John Carlson (American football)

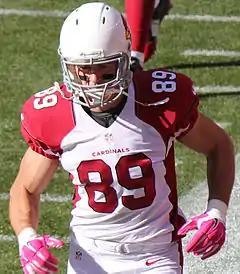
Carlson with the Arizona Cardinals in 2014

John David Carlson Jr. (born May 12, 1984) is an American former professional football player who was a tight end in the National Football League (NFL). He was selected by the Seattle Seahawks in the second round of the 2008 NFL draft, and later played for the Minnesota Vikings and Arizona Cardinals. He played college football for the Notre Dame Fighting Irish.